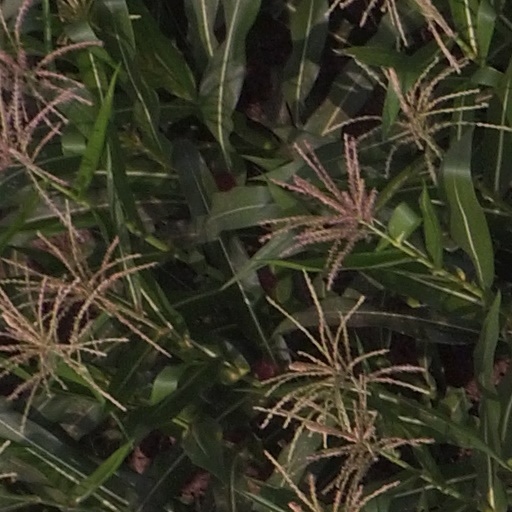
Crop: maize; corn